Walter Kerr Hamilton

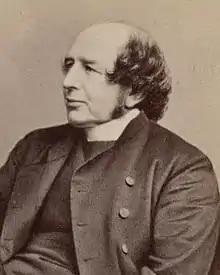

Walter Kerr Hamilton (16 November 1808 – 1 August 1869) was a Church of England priest, Bishop of Salisbury from 1854 until his death.